Jakarta Islamic Centre

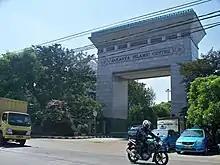

Jakarta Islamic Centre ("JIC") is a center for Islamic studies and research in Koja, Jakarta, Indonesia. Activities of JIC include ZISWAF empowerment, education (TPA, Madrasah, Community Learning Center), socio-economic activities (mosque cooperatives), regular recitations, Tabligh Akbar, and celebrations of Islamic holidays.